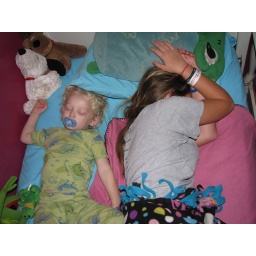
Somebody won't sleep in his big boy bed